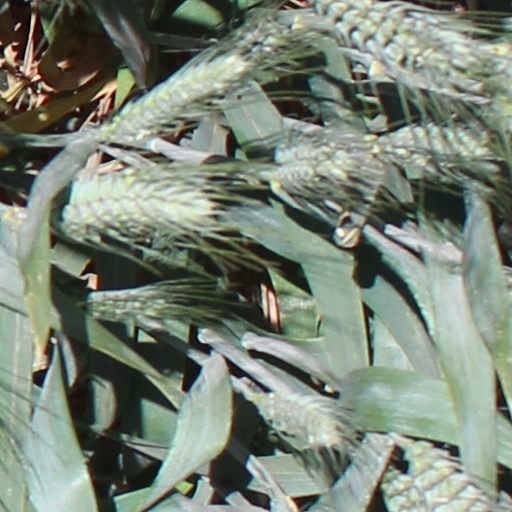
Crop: wheat